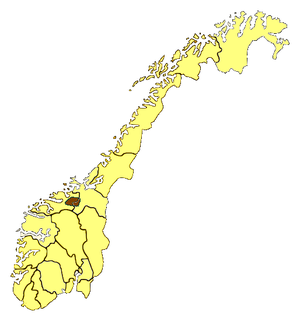
Trollheimen
Trollheimen ligger i Møre og Romsdal og Sør-Trøndelag.
Trollheimen er et fjeldområde på grænsen mellem Nordmøre i Møre og Romsdal og Trøndelag fylke i Norge. I vest er fjeldene af alpin karakter, mens de i øst er roligere. Området er afgrænset af Surnadal og Rindal i nord, Rennebu og Dovrebanen i øst, Sunndal i syd og fjordene i vest.